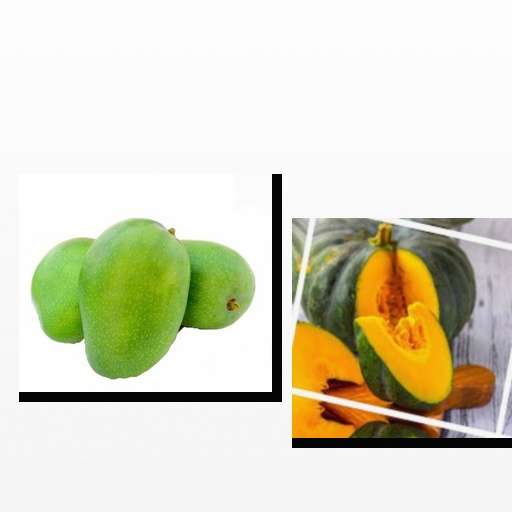
Food items: mango, pumpkin